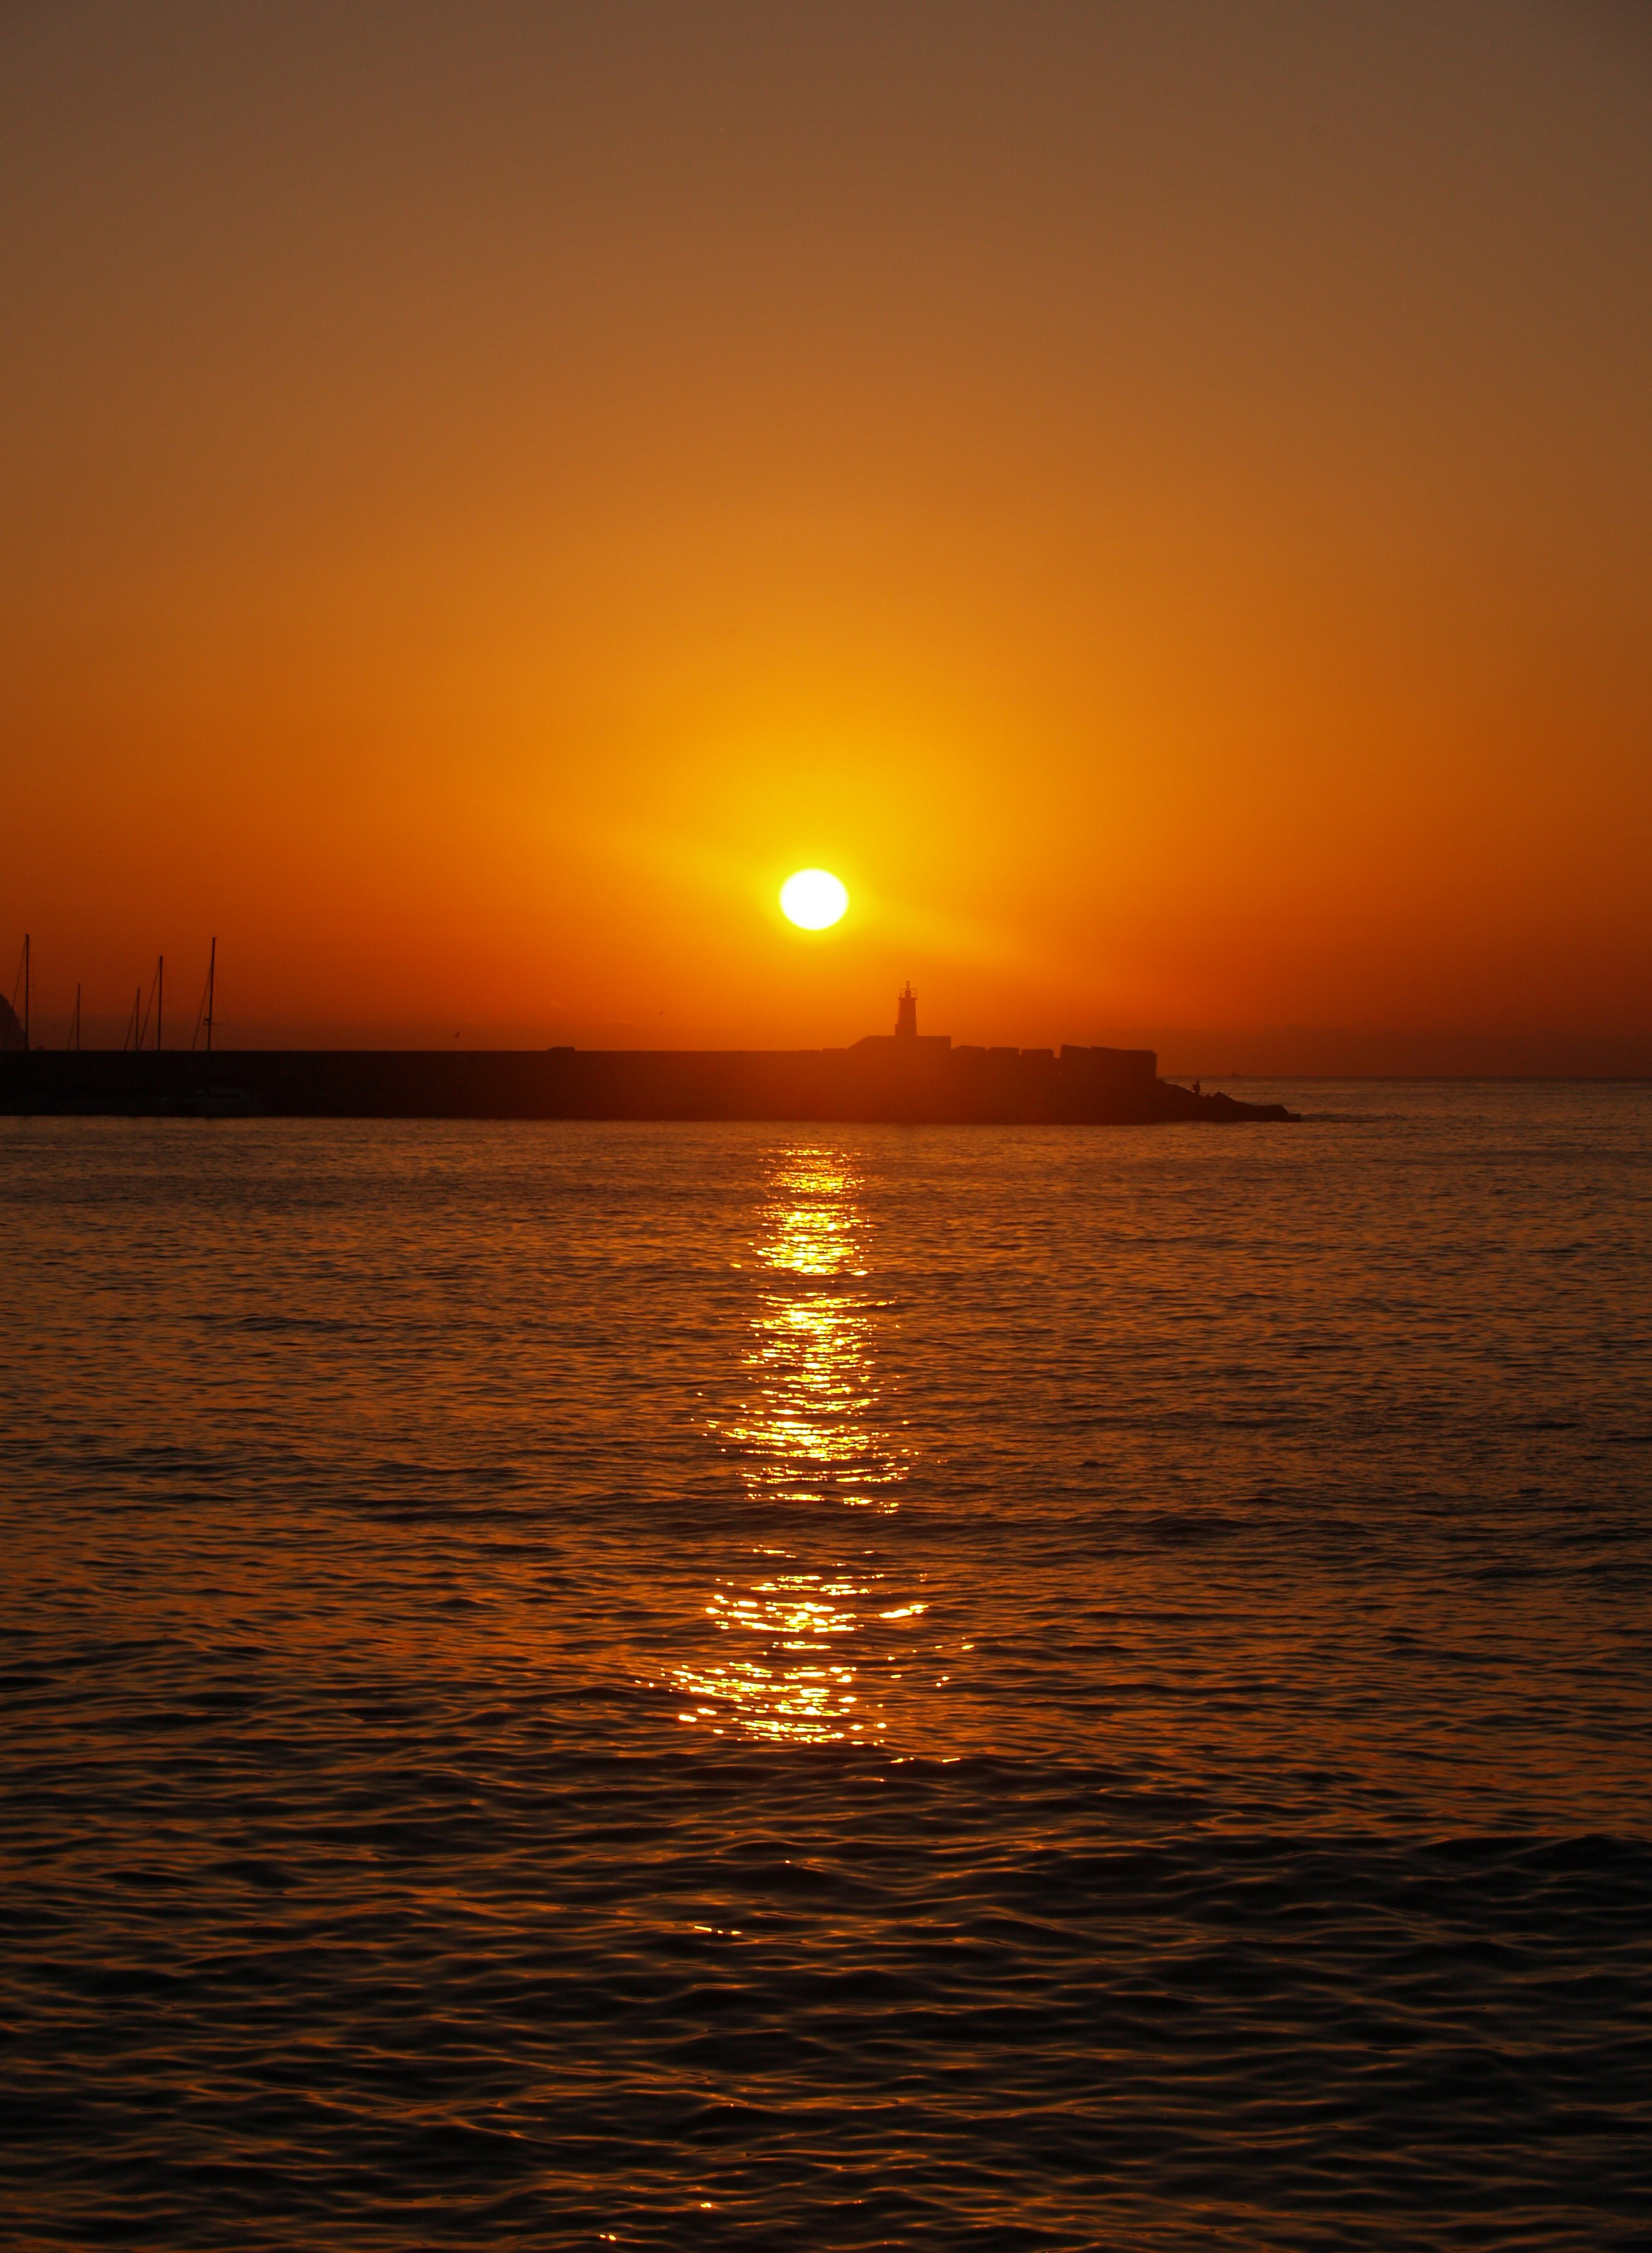
sea, water, nature, ocean, horizon, sun, sunrise, sunset, sunlight, morning, dawn, summer, dusk, evening, orange, peaceful, calm, port, alicante, costa, altea, afterglow, red sky at morning